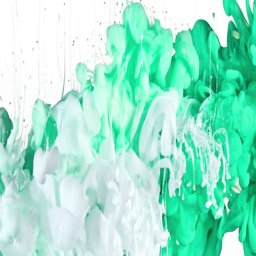
white and person inks are mixed in water .